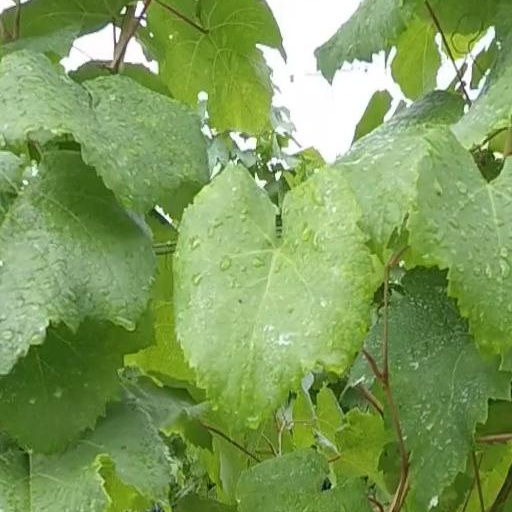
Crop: grape